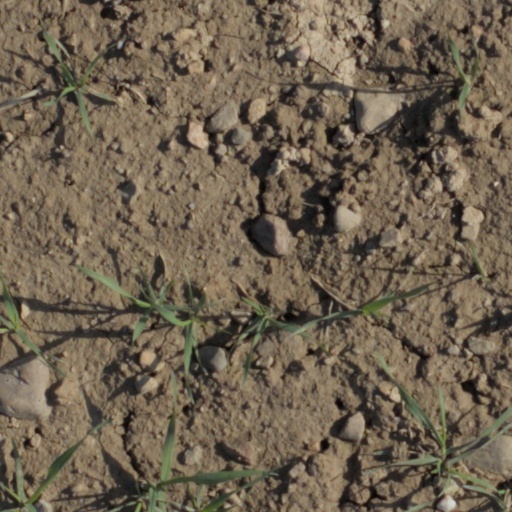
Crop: wheat